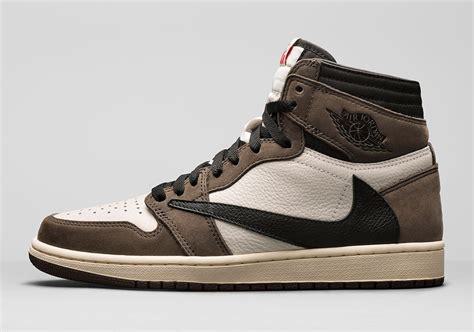
Brand: Jordan
Model: 1